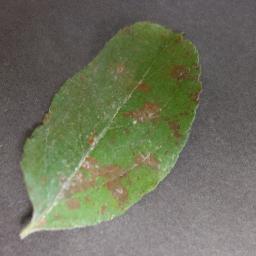
Label: Apple___Cedar_apple_rust